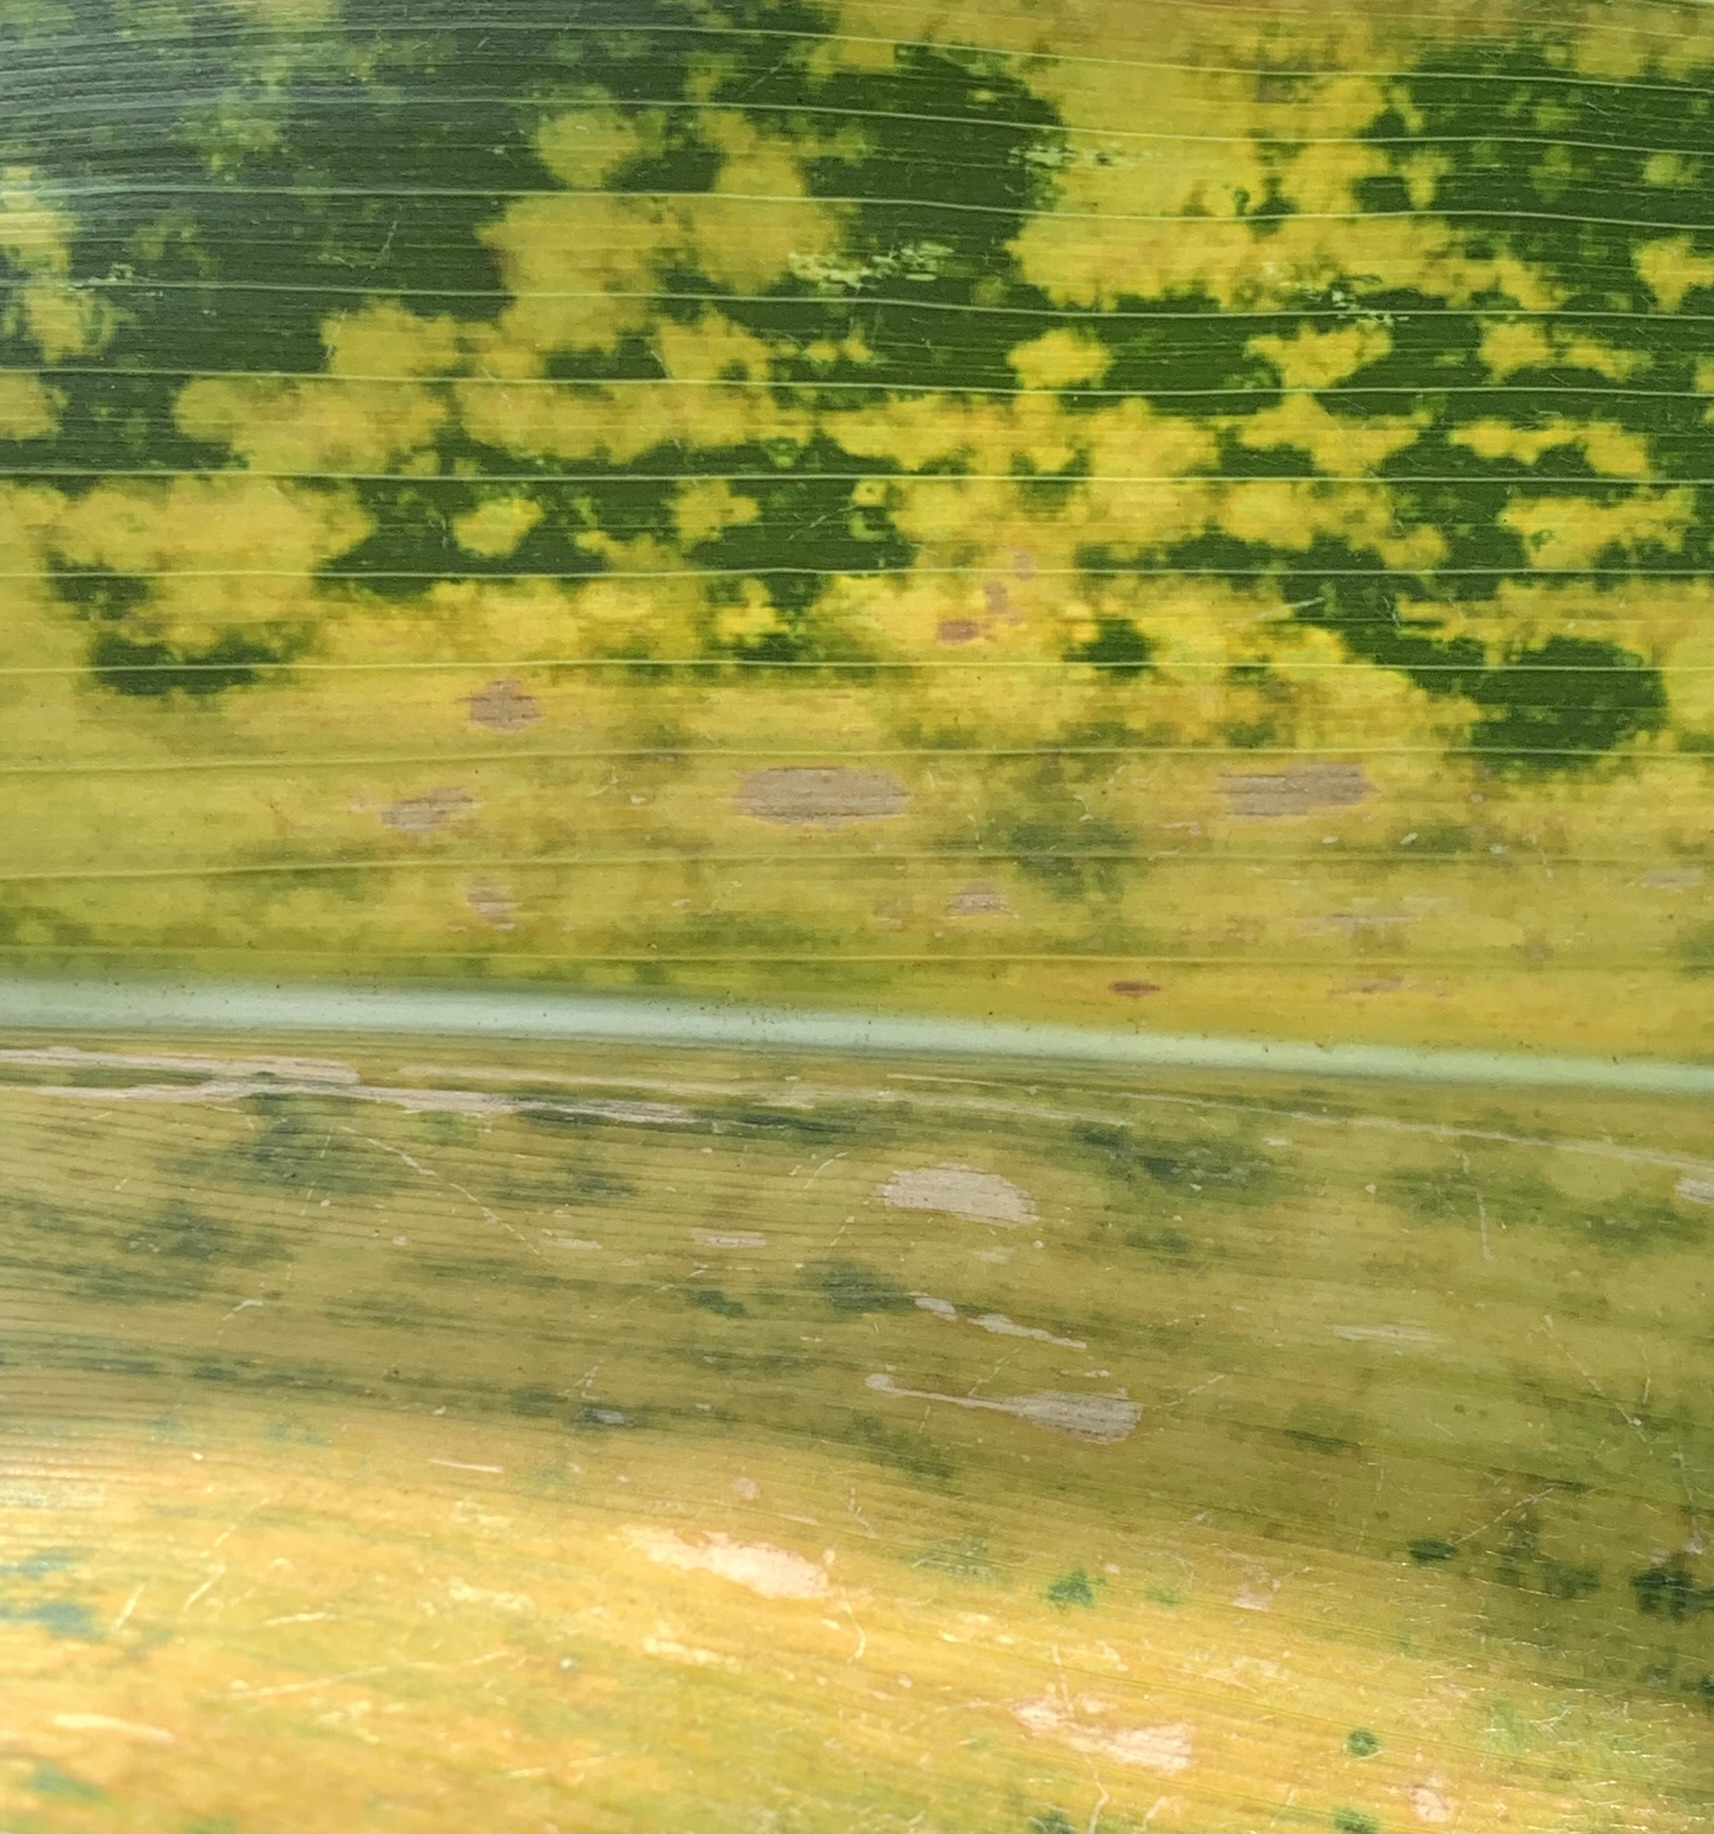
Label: MLN